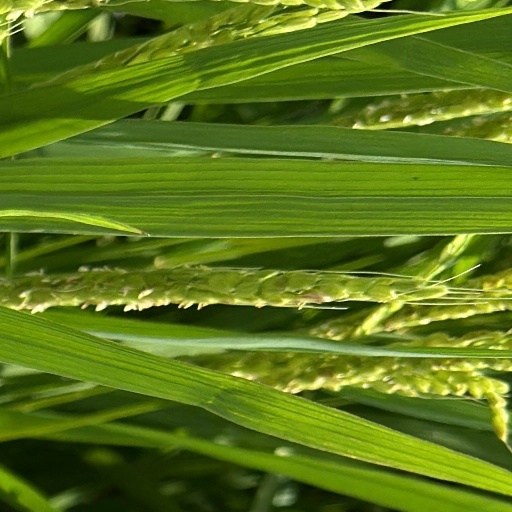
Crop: rice